State and official visits to the United Kingdom

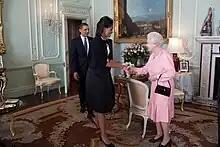
Queen Elizabeth with President Barack Obama and Michelle Obama

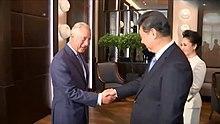
Xi met Charles, Prince of Wales

Dignitaries have an informal lunch with the King before viewing the Royal Collection's artefacts and exchanging gifts with the Royals.